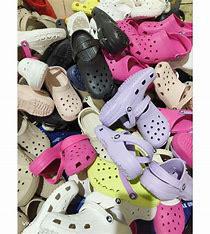
Brand: Crocs
Model: 100